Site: brandenburg
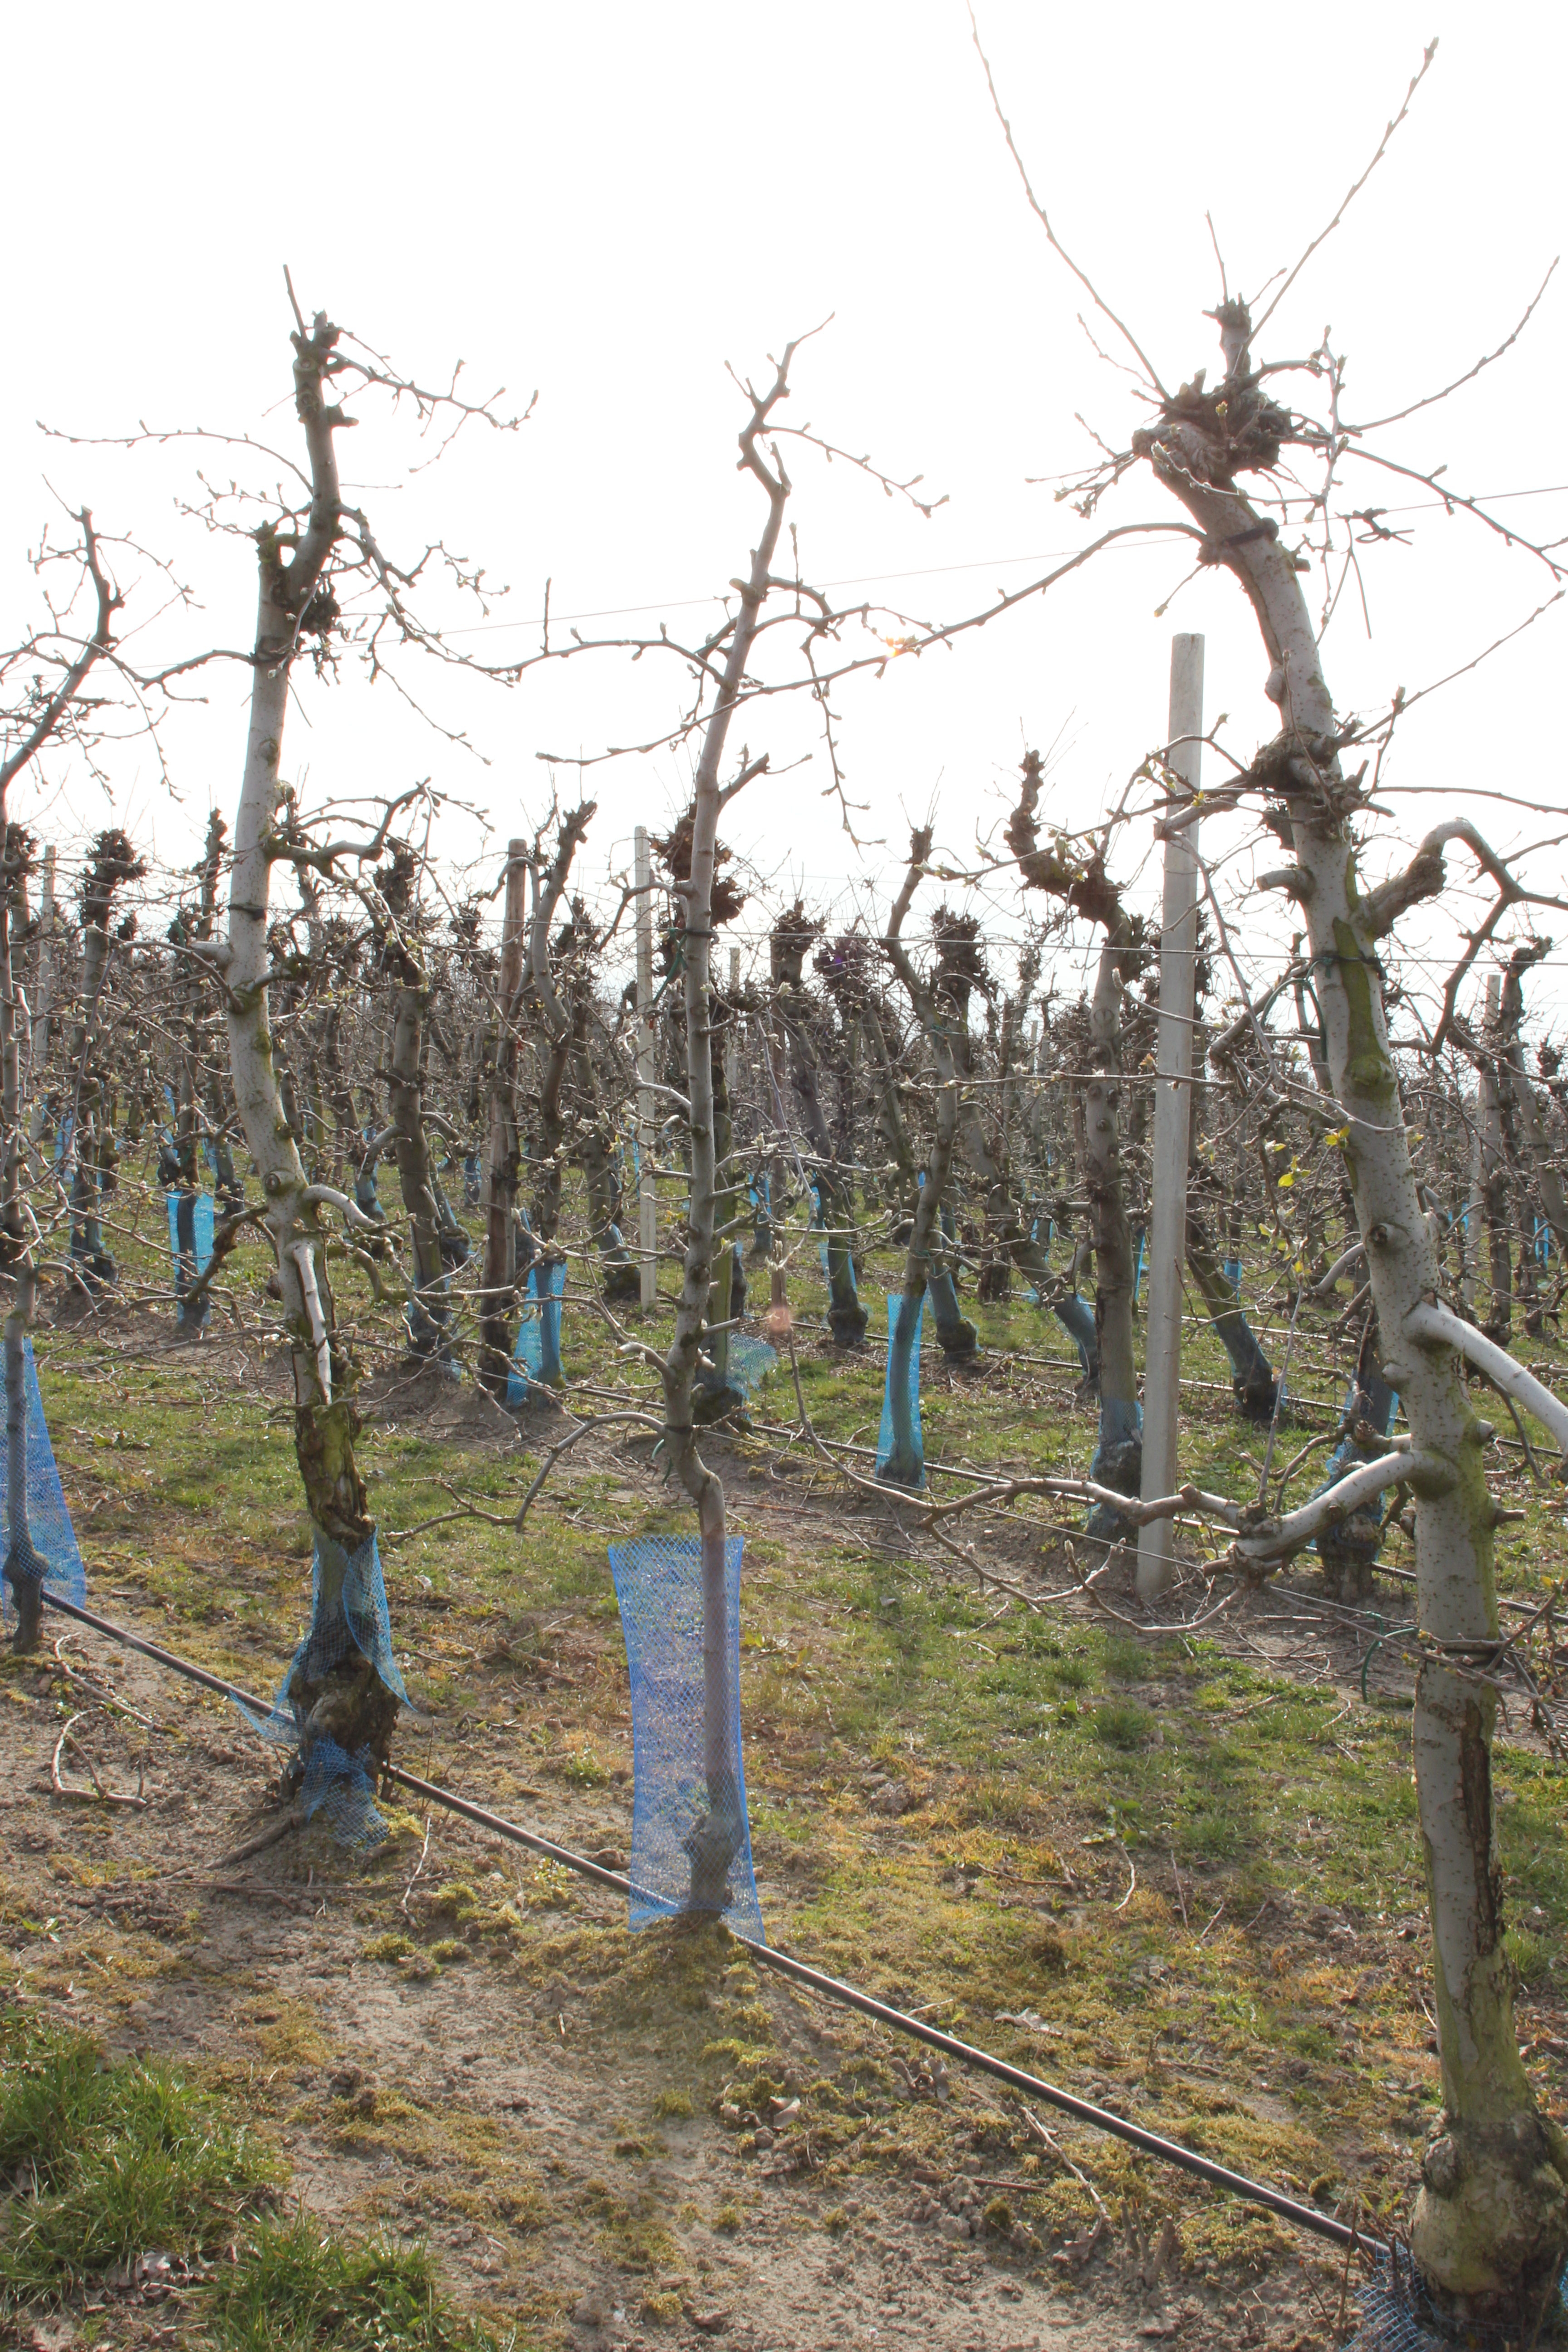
Growth stage (BBCH 54): Inflorescence emergence